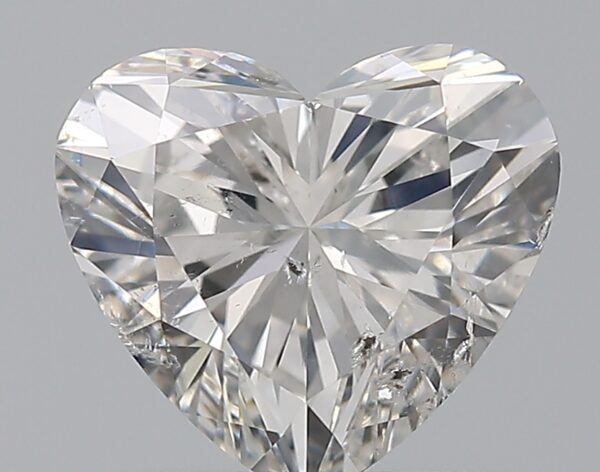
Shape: heart
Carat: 1
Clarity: SI2
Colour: G
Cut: EX
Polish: EX
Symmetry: VG
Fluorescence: N
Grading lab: GIA
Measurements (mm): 6.23 x 6.95 x 4.06